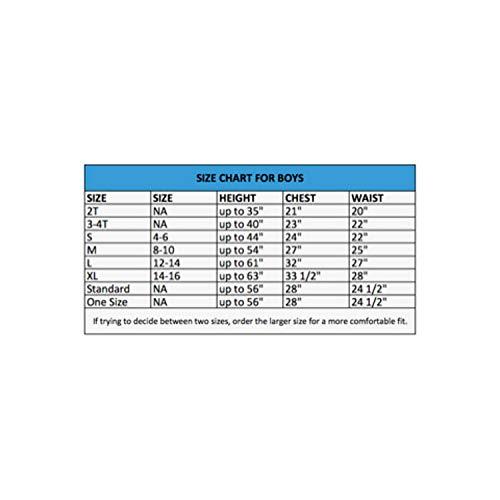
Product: Ninja Assassin Costume Set - Medium
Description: Costume size: Medium, 8-10 Yrs.
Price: $33.12
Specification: ProductDimensions:15x9.5x1inches|ItemWeight:11.2ounces|ShippingWeight:11.2ounces(Viewshippingratesandpolicies)|ASIN:B07H8XSMK2|Itemmodelnumber:8402155|Manufacturerrecommendedage:0monthsandup